Shea Zellweger

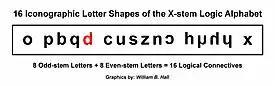
Zellweger's X-stem Logic Alphabet (XLA) shape value notation for the 16 binary logical connectives. The count of the iconographic letter shapes, 8 odd-stem (– 4 – 4 –) and 8 even-stem (1 – 6 – 1), corresponds to the fifth row of Pascal's Triangle (1 4 6 4 1). (Click Image to Enlarge)

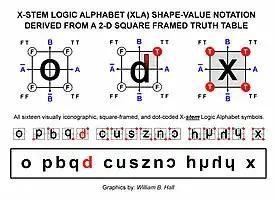
Zellweger's XLA shape value notation derived from a 2-dimensional square-framed truth table. (Click Image to Enlarge)

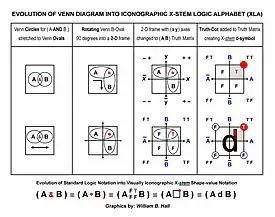
Zellweger's evolution of a Venn Diagram into a four quadrant truth matrix. (Click Image to Enlarge)

Zellweger’s background is a combination of formal education and extensive research in the fields of Psychology, Pedagogy, Semiotics and Logic. In 1949, Zellweger attended a summer seminar at the Institute of General Semantics with Alfred Korzybski. In 1949–52, still in the era of Robert M. Hutchins and the Great Books Program, he earned his undergraduate degree at the University of Chicago. In 1975–76, he spent a year at the Biological Computer Laboratory, University of Illinois at Urbana-Champaign, under the direction of Heinz von Foerster. In 1982, while on sabbatical leave at the Peirce Edition Project, in Indianapolis (IUPUI), he examined and carefully reordered a 900 page section of manuscripts written by Charles Sanders Peirce entitled “The Simplest Mathematics” (1902). In 1989, he served the Peirce Edition Project again when he added to the proper sequencing of specific sections of Peirce’s extensive manuscripts. These multidisciplinary experiences contributed to the development, over a forty-year period, of his X-stem Logic Alphabet. Zellweger has been a respected academic speaker and author, especially in the fields of Semiotics and Education.